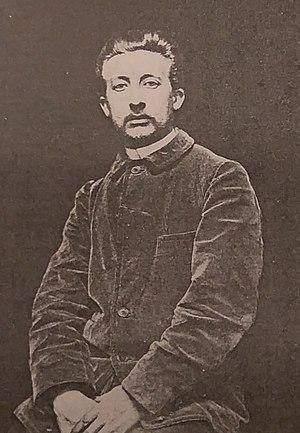
André Vermare, Suclpteur, 1898
André Vermare est un sculpteur français né le 27 novembre 1869 à Lyon, et mort le 7 août 1949 à Bréhat.